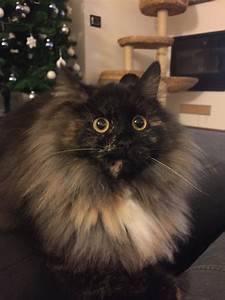
Label: cat